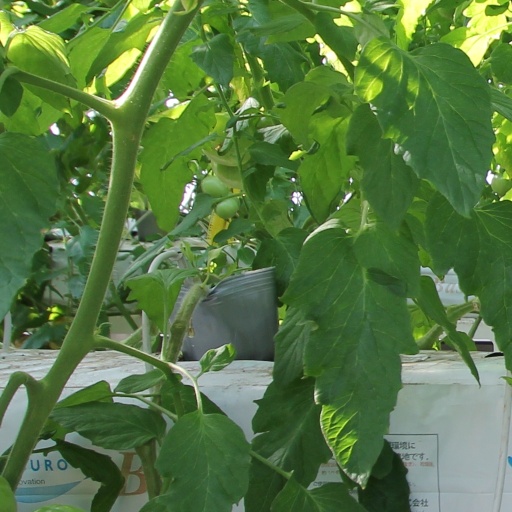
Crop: tomato